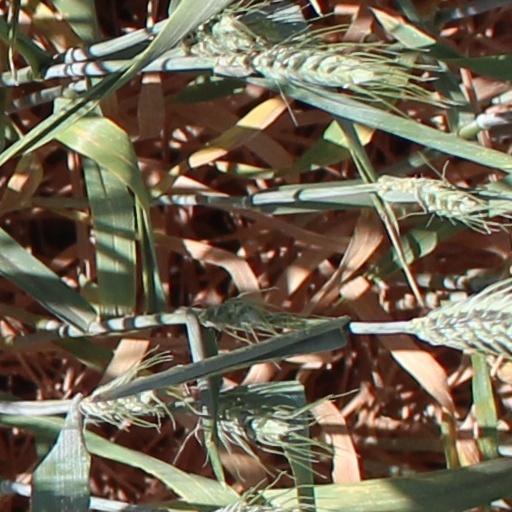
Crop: wheat